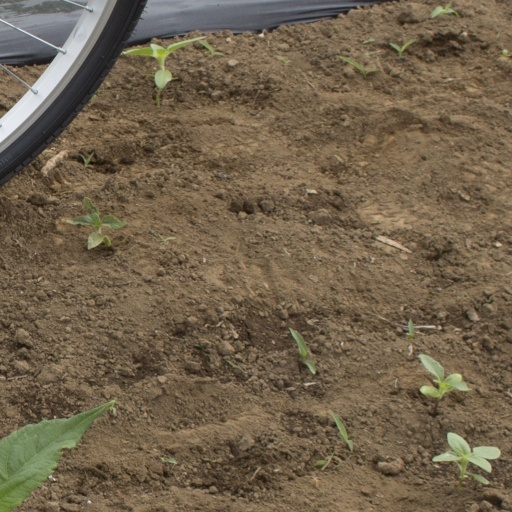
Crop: Jerusalem artichoke